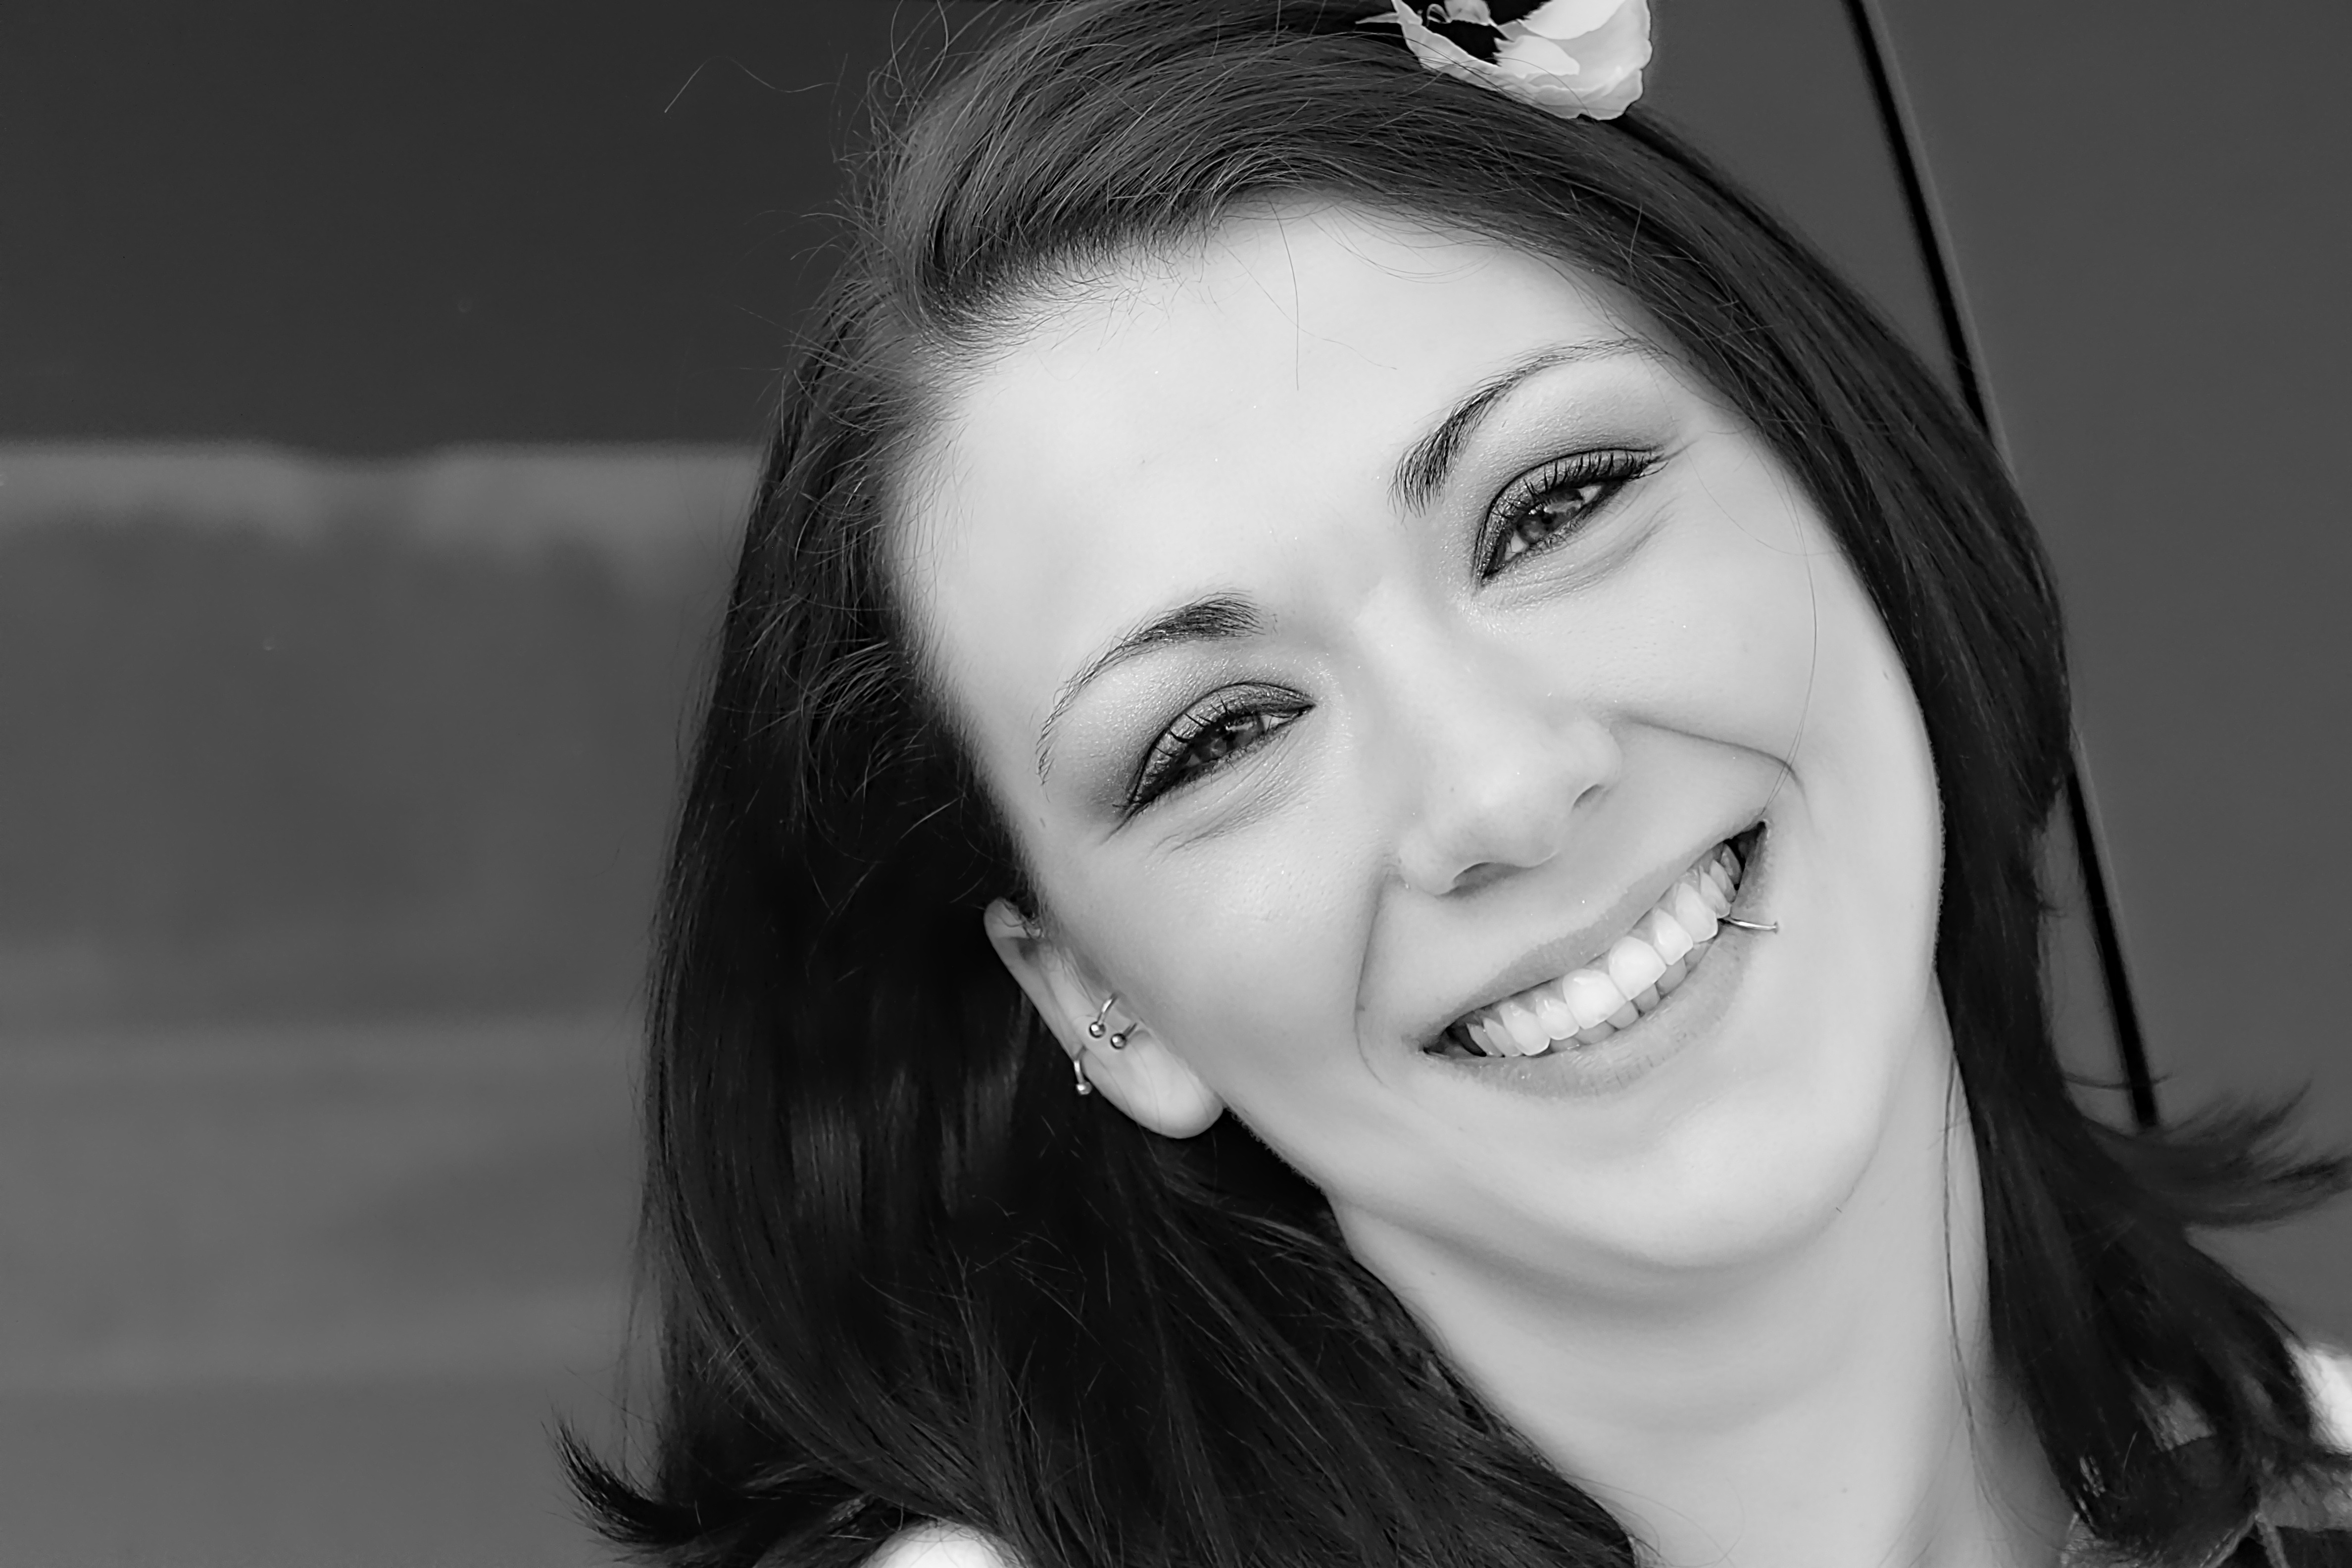
person, black and white, girl, woman, white, photography, portrait, model, child, black, monochrome, lady, facial expression, smiling, smile, laugh, face, dress, eye, head, photograph, skin, beauty, joy, organ, laughter, emotion, photo shoot, brown hair, monochrome photography, portrait photography